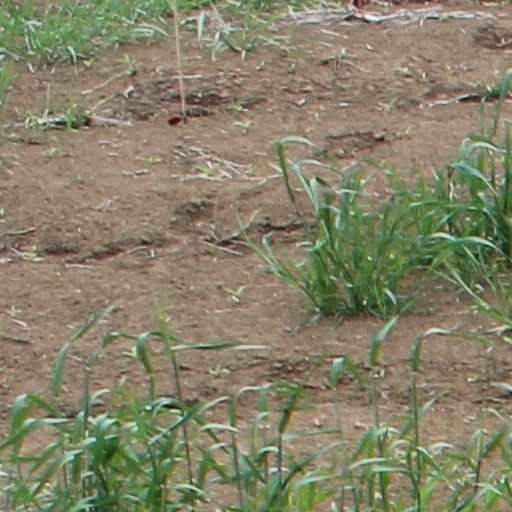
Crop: wheat